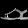
Label: Sandal